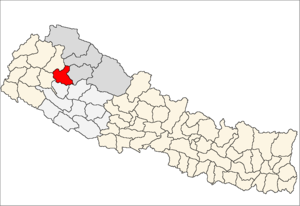
Kalikot District
Kalikot District i Karnali Zone (grå) i Mid-Western Development Region (grå + lysegrå)
Kalikot District er et af Nepals 75 administrative og politiske regioner, betegnet distrikter. Kalikot er et bjerg-distrikt, som ligger i Karnali Zone i Mid-Western Development Region.